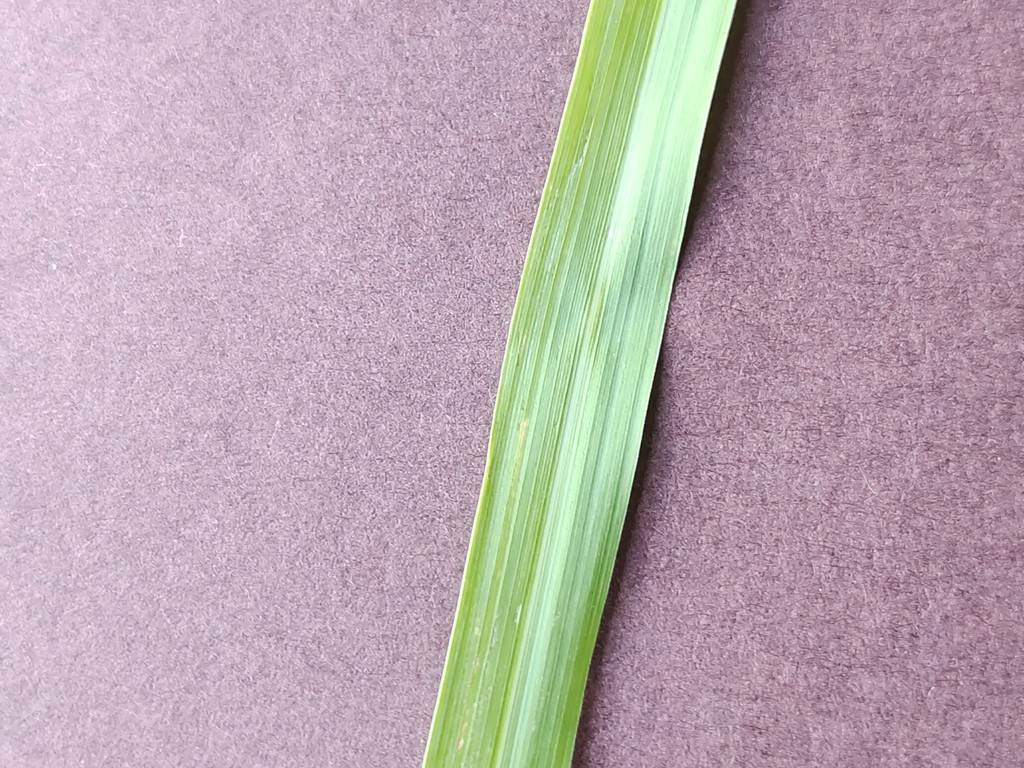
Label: Healthy